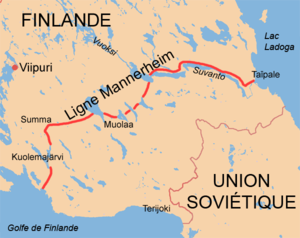
La bataille de Taïpale a opposé la Finlande à l'Union soviétique du 6 au 27 décembre 1939. Au cours de cette bataille, les Soviétiques tentèrent de percer la ligne Mannerheim, en vain.
La guerre d'Hiver, connue également sous le nom de guerre soviéto-finlandaise ou guerre russo-finlandaise, éclate pendant la Seconde Guerre mondiale, le 30 novembre 1939 avec l'invasion de la Finlande par l'Union soviétique, peu de temps après l'échec des négociations engagées par les Soviétiques avec les Finlandais visant à créer une zone tampon pour protéger la ville de Leningrad, très proche de la frontière, d'une éventuelle attaque de l'Allemagne nazie — la Finlande étant dans la sphère d'influence soviétique selon les clauses secrètes du pacte germano-soviétique.
La ligne Mannerheim était une ligne de fortifications défensives construite sur l'Isthme de Carélie par la Finlande pour se protéger de l'Union soviétique. Elle court du golfe de Finlande au lac Ladoga. Pendant la Guerre d'Hiver, elle fut connue sous le nom de « ligne Mannerheim », d'après le maréchal Carl Gustaf Emil Mannerheim.